2010 German Grand Prix

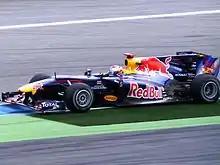
Sebastian Vettel took his sixth pole position of his season.

Saturday afternoon's qualifying session was divided into three parts. The first part ran for twenty minutes and eliminated the cars that finished eighteenth or lower. The second part of qualifying lasted fifteen minutes and eliminated cars that finished in positions eleven to seventeen. The final session ran for ten minutes and determined pole position to tenth. Cars which competed in the final session were not allowed to change tyres before the race. They started the race fitted with the tyres used when they set their quickest lap times. The session was held in dry weather conditions but dark clouds brought a risk of further rain showers. With limited dry running in the final practice session grip levels rose as qualifying progressed.